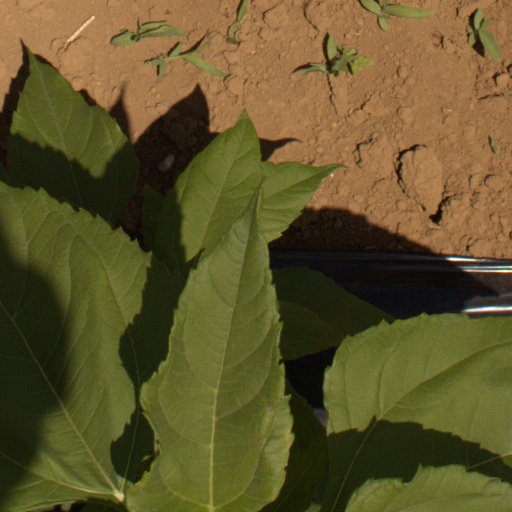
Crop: Jerusalem artichoke